Lucky Jim (1957 film)

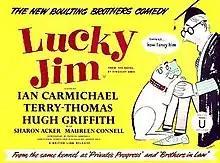
Original British quad format film poster

Lucky Jim is a 1957 British comedy film directed by John Boulting and starring Ian Carmichael, Terry-Thomas and Hugh Griffith. It is an adaptation of the 1954 novel "Lucky Jim" by Kingsley Amis.